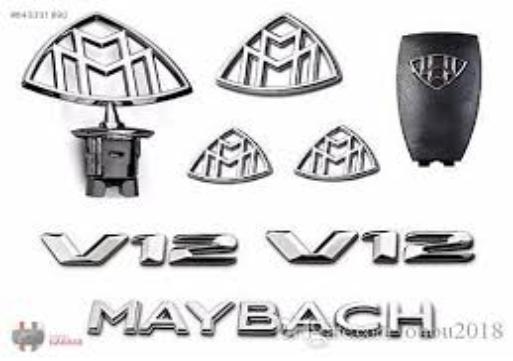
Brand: maybach-1
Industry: Transportation